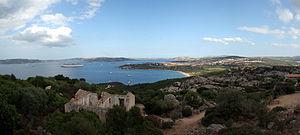
Palau est une commune italienne de la province de Sassari en Sardaigne.